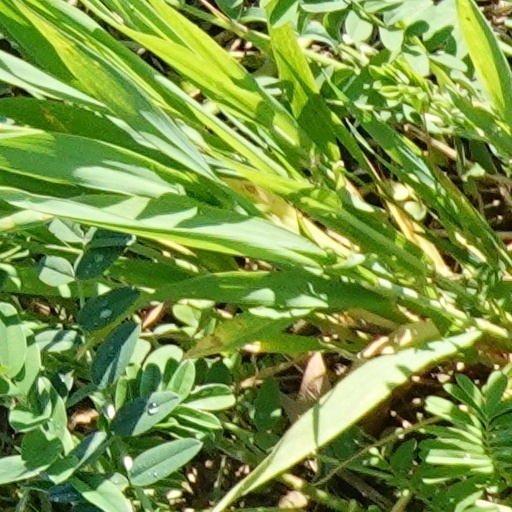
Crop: wheat